385th Infantry Regiment (United States)

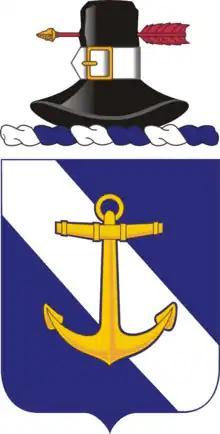
Coat of arms

The 385th Infantry Regiment was part of the 76th Infantry Division of the US Army during World War II and fought in Germany, including the Siegfried Line.